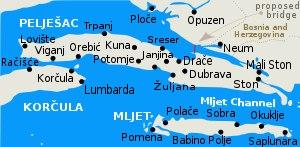
Le pont de Pelješac, est un projet contesté de pont à haubans situé en Croatie. Une fois construit, il devrait enjamber la baie de Mali Ston et relier la côte septentrionale de la péninsule de Pelješac au continent. Le projet suscite des tensions entre la Croatie et la Bosnie-Herzégovine.